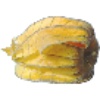
Label: physalis_with_husk